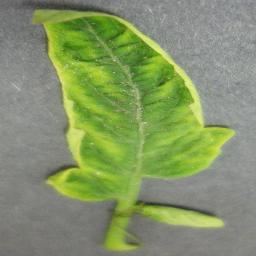
Label: Tomato___Tomato_Yellow_Leaf_Curl_Virus